Quickie (sexual act)

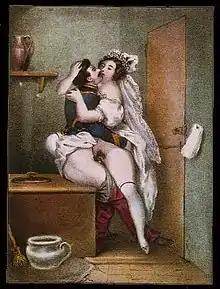
Quickies often do not provide much time for stimulation or the removal of clothing.

A quickie is sexual intercourse that individuals engage in when the time available is minimal. It can arise from a spontaneous sexual desire by the parties involved or be a regular or planned arrangement.